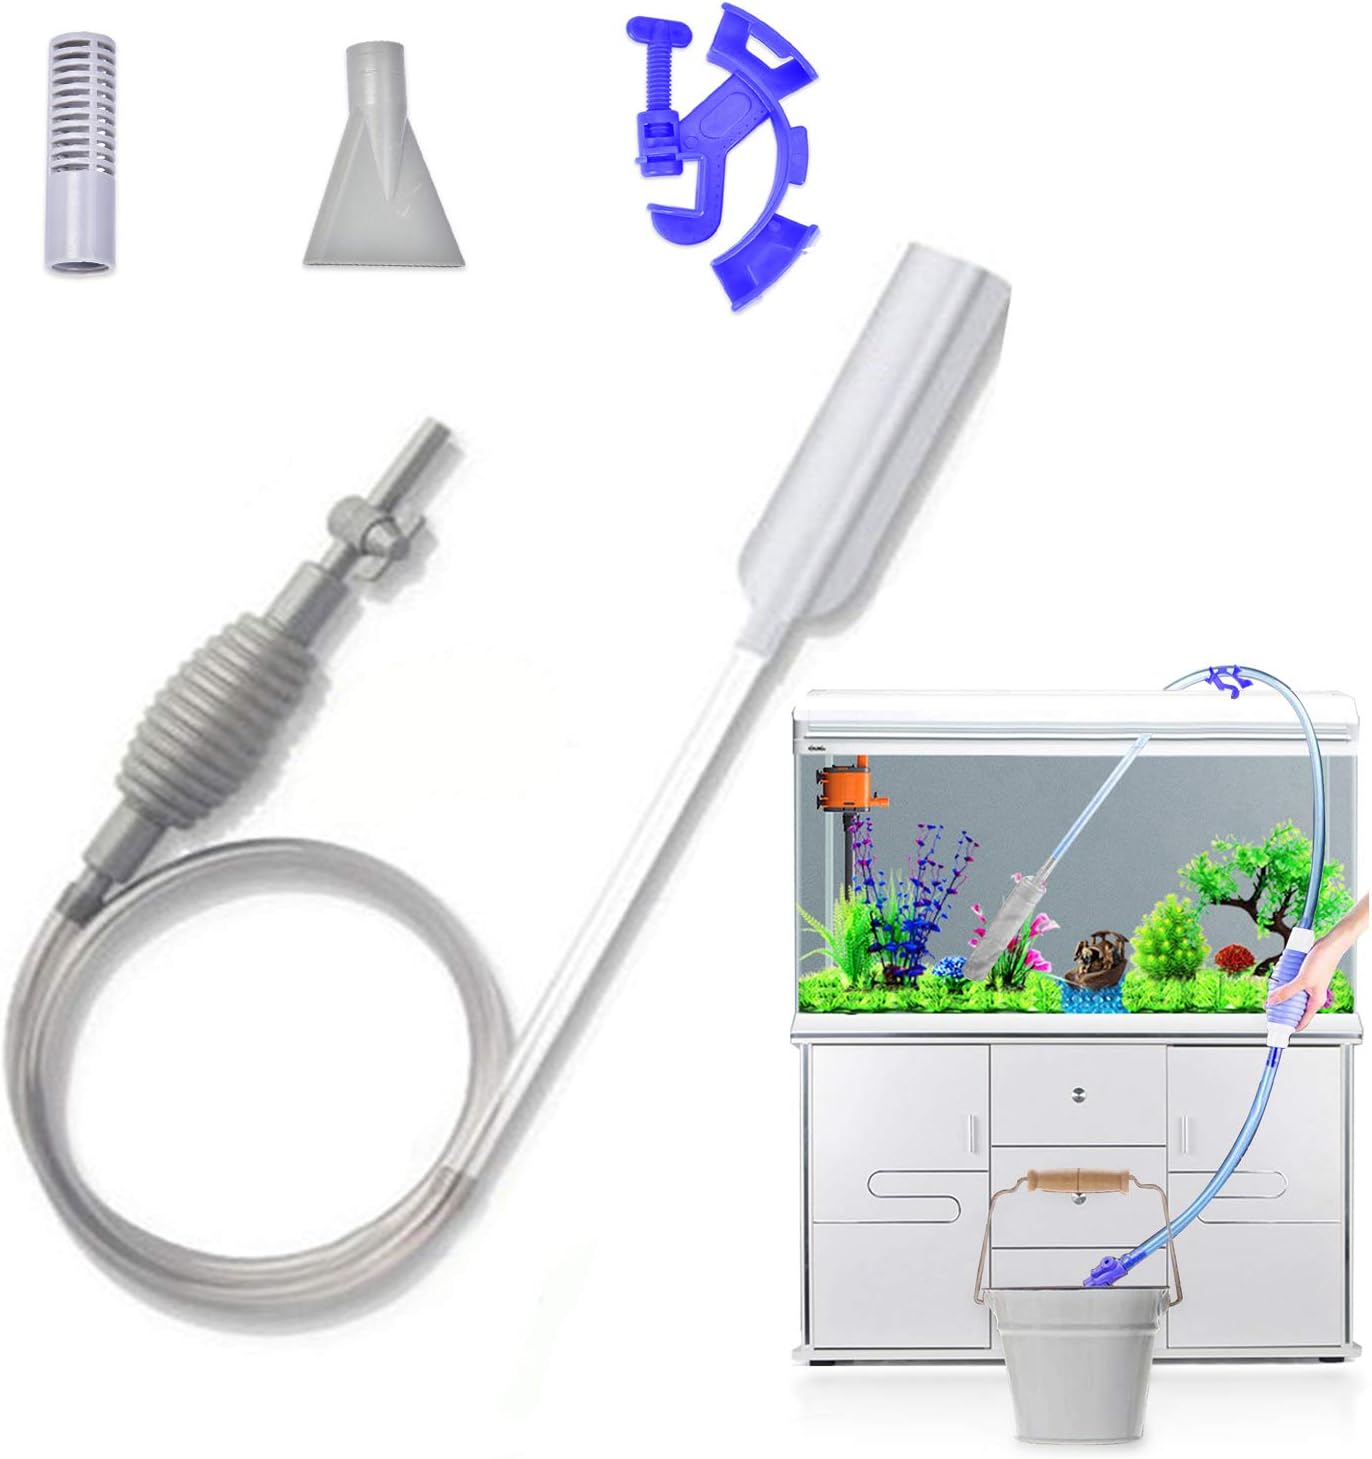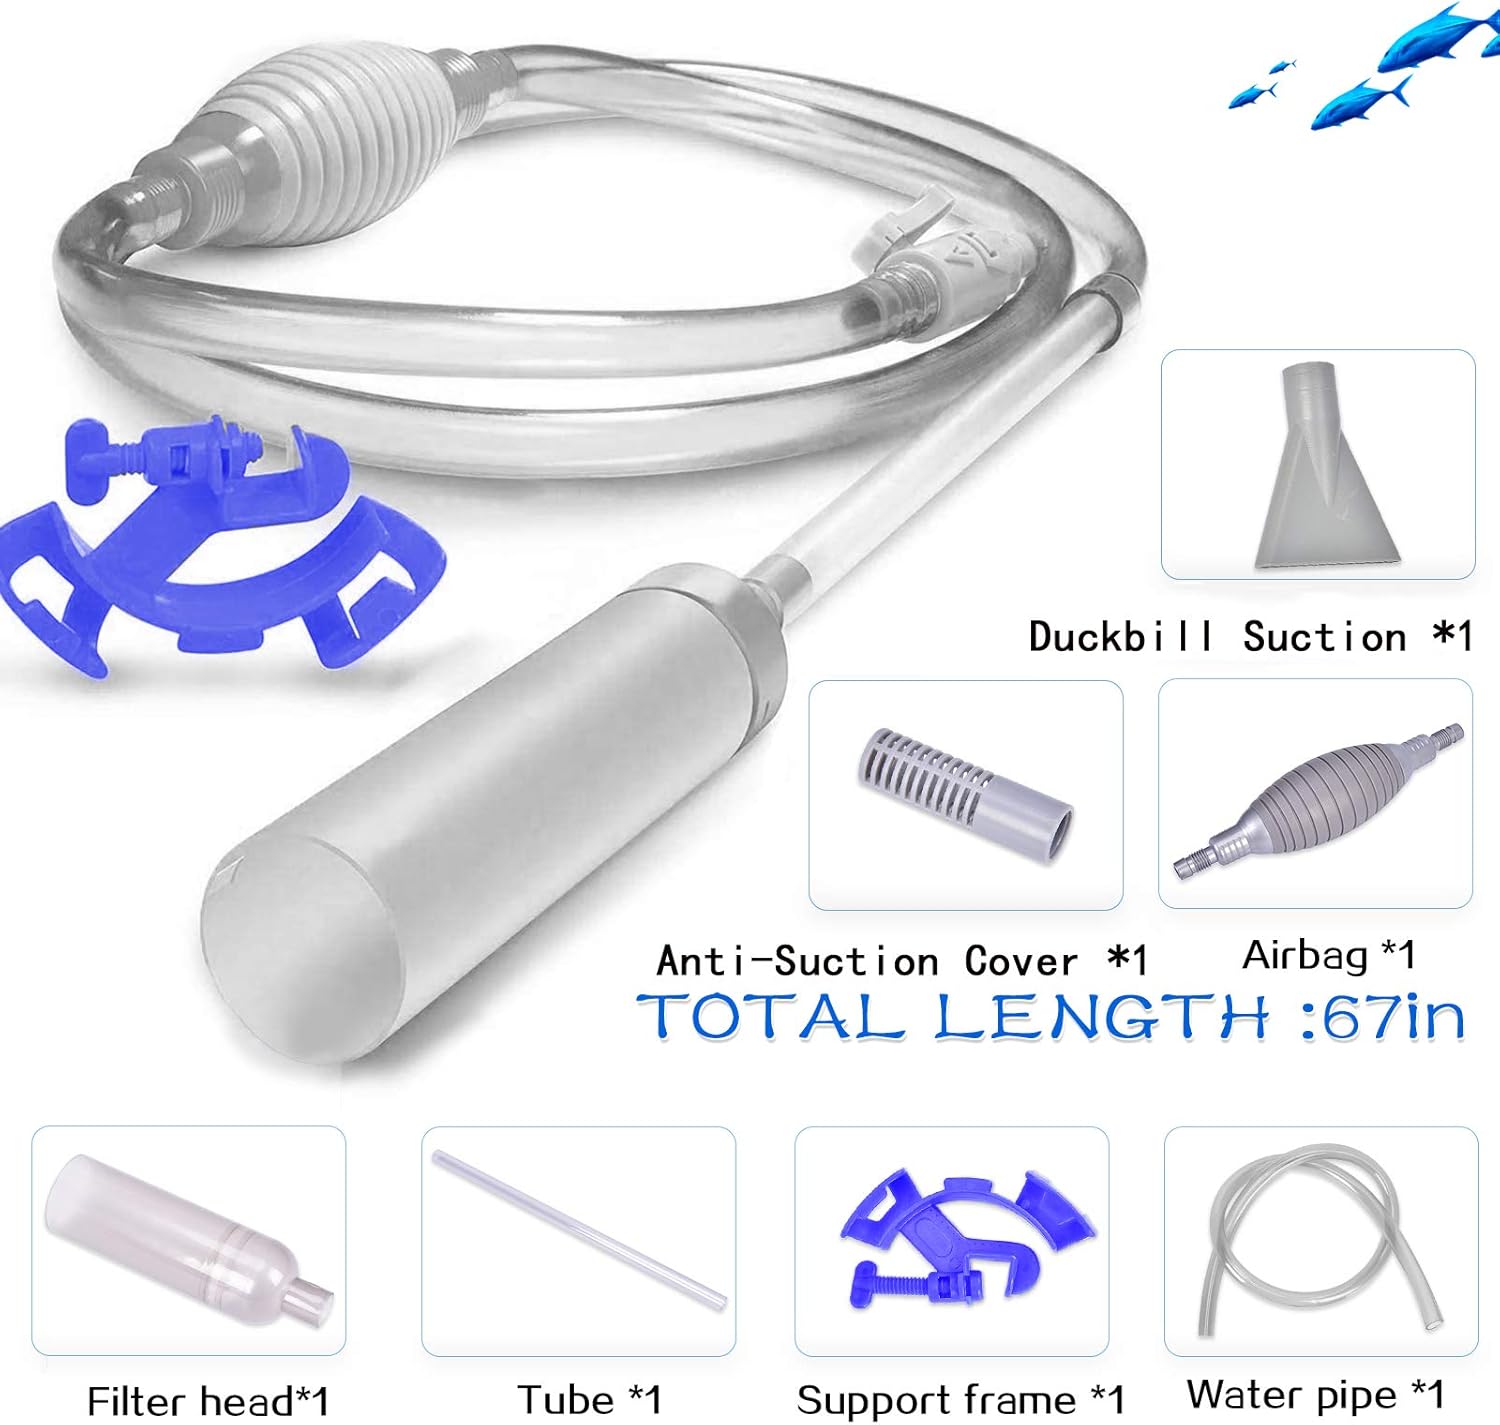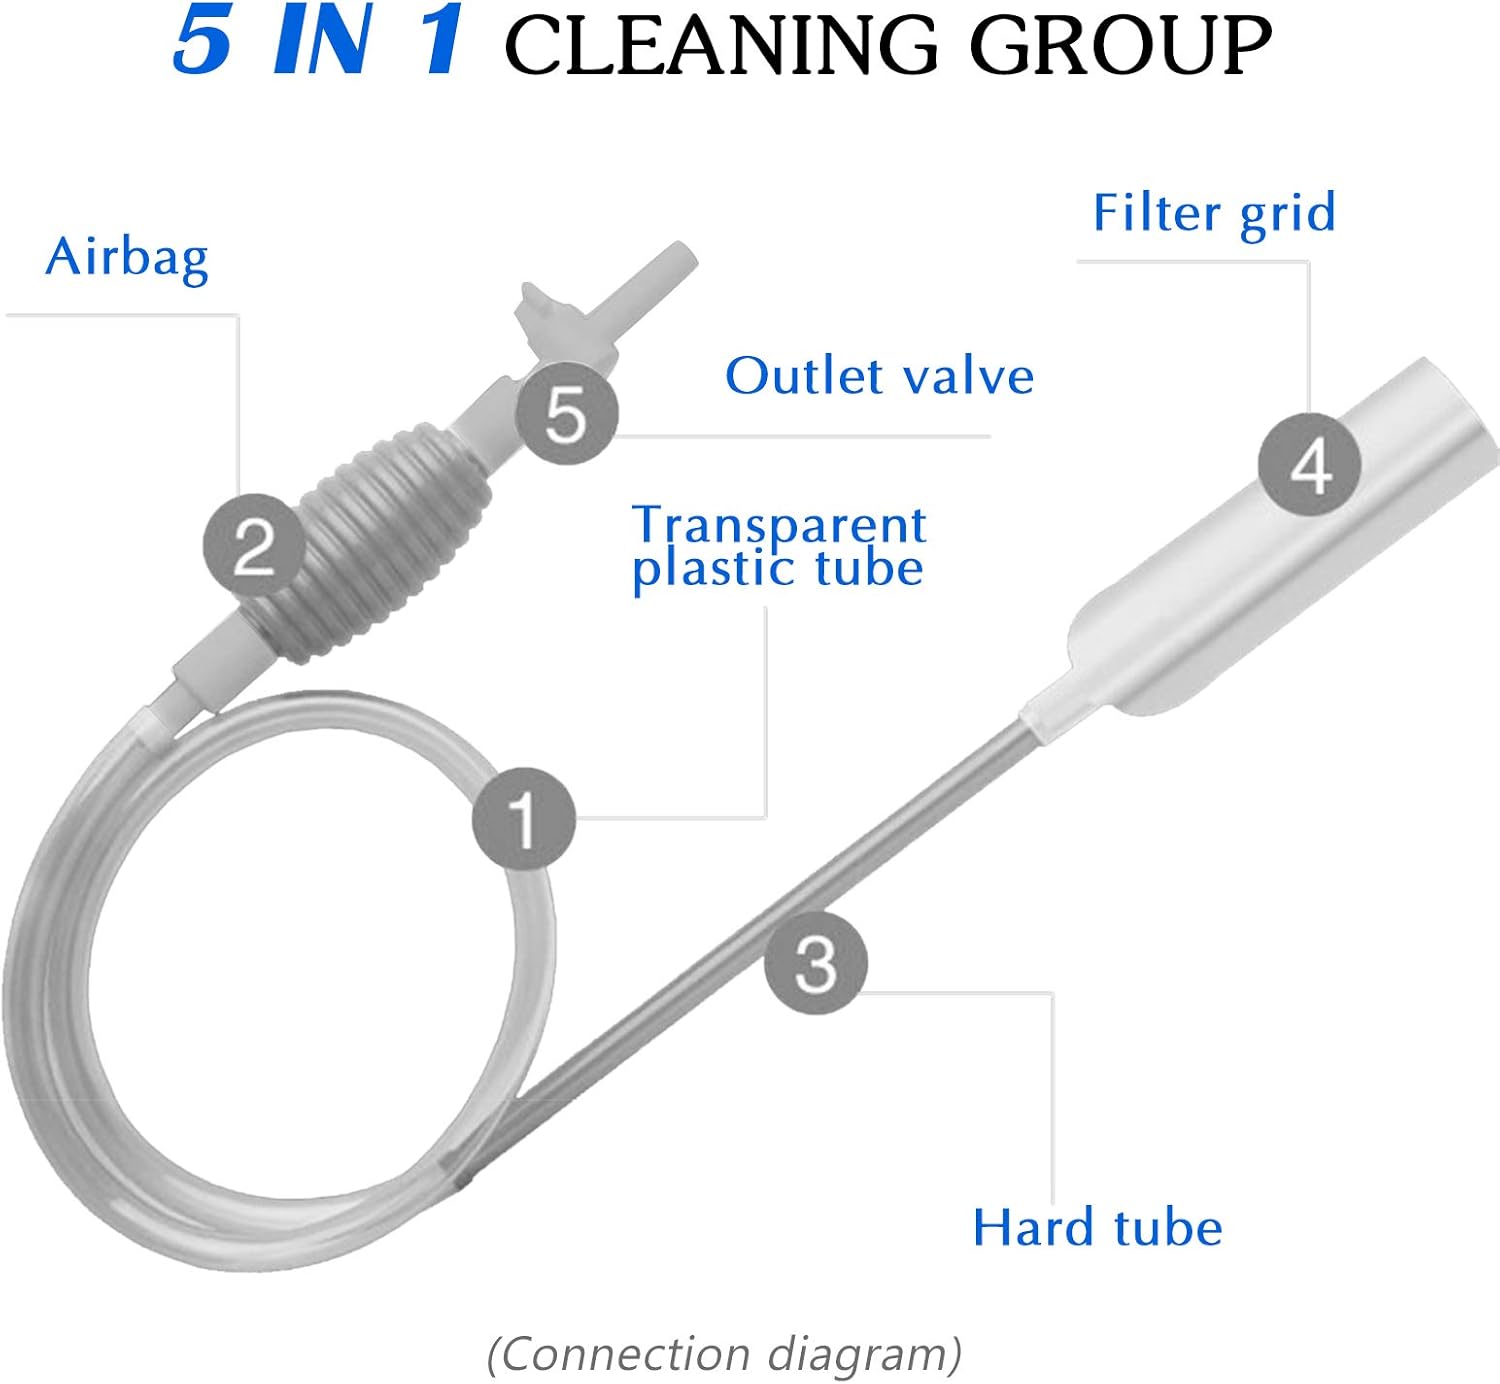
7 Pcs Aquarium Gravel Cleaner Kits, Fish Tank Vacuum Siphon Water Changer Pump Fish Tank Accessories Filter Gravel & Sand Cleaner Fish Siphon Pump For Cleaning And Changing Water In Tank (5.6FT, Gray)
Category: Pet Supplies
Easy-to-use water change and clean your gravel, siphon the dirt out while you are doing water change. Two types of nozzles: shorter nozzles for drainage, longer nozzles for cleaning fish surplus food, excrement and fine gravel/discharging waste while replacing water; use will not damage the life of any aquarium. Unique pump filters allow dirt and sand to be discharged with water. Manual pumps start siphons to transport liquids from one container to another. It's a very simple combination that can be assembled and used without instructions. Safety materials, durable. Material: PVC Operation: manual air pressure Instructions: 1. Place the water changer in the fish tank 2. Put the outlet of the other end of the water pipe into the bucket 3. Open the valve 4. Gently squeeze the siphon ball by hand until it automatically discharges water 5. Lower the water inlet to absorb fish dung and feed residues in the sand. Package includes: 1 *Pneumatic button 1 *Duckbill suction inlet 1 *anti-suction cover 1 * Filter basket valve 1 *Outlet pipe + valve switch 1*fixed clip 2 * Inlet pipe 1 *Water inlet hose
Features: ⭐3 in 1 Great Value Function: 1): Dirt Suction. Gravel vacuum for aquarium equipped with a duckbill suction inlet accessory, and it is easy to suck the feces away. 2): Sand Washing. Aquarium siphon with 3D Filter Basket Net, protect your love fish and small gravel from suck out of the aquarium. 3): Water Changing. Built-in dual airbags, atmospheric cavity, good resilience, effortless operation. | ⭐Simple & Easy to Use: Just Put the nozzle and hose in your aquarium tank, Press on, or squeeze the pump bulb 5 to 7 times and the water will start to flow out of the nozzle. The sand can move up and down in the extension tube to remove debris from your aquarium. | ⭐Flow Control Faucet Design: The enhanced fish tank vacuum cleaner has a shut-off valve that can easily and quickly clean the aquarium. It is easy to use to ensure that water will not splash on the ground during cleaning, effectively keeping your house tidy Ideal for water changes and gravel cleaning. | ⭐Accessories Include: 1 * Filter basket valve; 1 *Duckbill suction inlet(Debris vacuum); 1 *anti-suction cover; 2 * Inlet pipe; 1 *Water inlet hose; 1 *Outlet pipe + valve switch(Flow Control),easily adjust water flow; 1 *Air-pressing control body; 1 *Fixture clamp(Water pipe clamp), freely fix, free your hands. | ⭐Wide Application: Aquarium Vacuum Gravel Cleaner is suitable for various types of fish tanks, with spliced extension tubes, two-stage splicing combination, both large and small tanks are suitable, and extension tube can be installed according to demand. Three lengths of water pipes are available: 5.6ft, 8.5ft, 9.8ft, whgich provide you with the best aquarium cleaning experience.